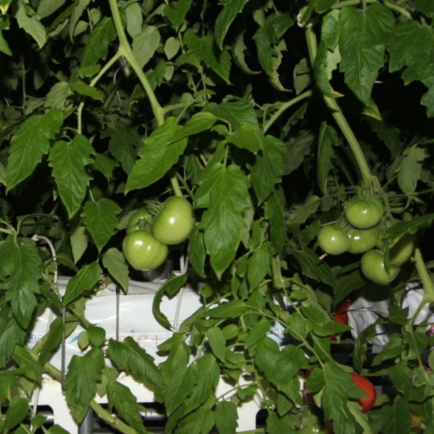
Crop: tomato